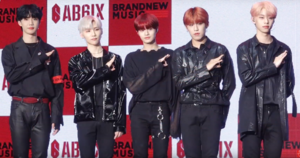
AB6IX est un boys band sud-coréen de K-pop formé par Brand New Music en 2019. Le groupe est originalement composé de cinq membres : Lim Young-min, Jeon Woong, Kim Dong-hyun, Park Woo-jin et Lee Dae-hwi. Néanmoins, le membre Lim Young-min quitte le groupe le 8 juin 2020.